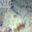
Label: ray